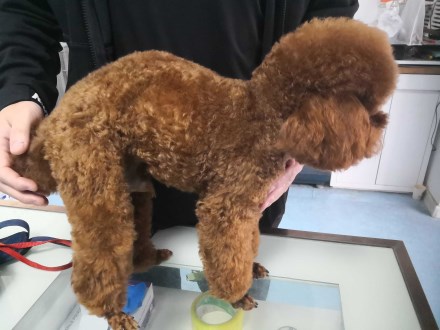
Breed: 7449-n000128-teddy